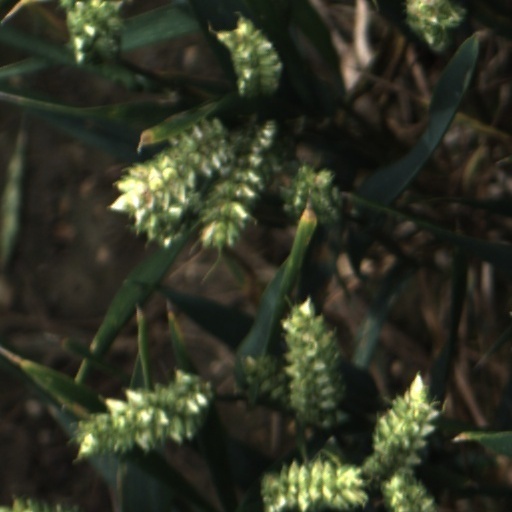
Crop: wheat